Kanagavel Kaaka

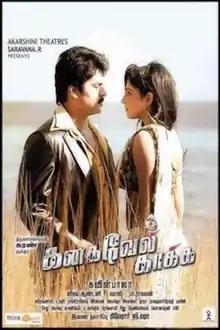

Kanagavel Kaaka is a 2010 Indian Tamil-language action film written and directed by Kavin Bala. The film stars Karan and Haripriya in the lead roles, while Kota Srinivasa Rao, Adithya Menon, and Sampath Raj play supporting roles. The music was composed by Vijay Antony with cinematography by Shaji and editing by Suresh Urs. The film was released on 21 May 2010.